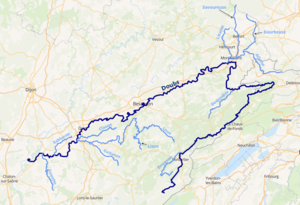
carte réalisée sur umap This map was created from OpenStreetMap project data, collected by the community. This map may be incomplete, and may contain errors. Don't rely solely on it for navigation.
Le Doubs est une rivière française et suisse traversant trois départements de la région Bourgogne-Franche-Comté : le Doubs auquel il a donné son nom, le Jura et la Saône-et-Loire, ainsi que les cantons suisses de Neuchâtel et du Jura. C'est le principal affluent de la Saône et par conséquent un sous-affluent du Rhône.